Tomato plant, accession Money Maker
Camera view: vertical (180 deg); turntable rotation: 120 degrees
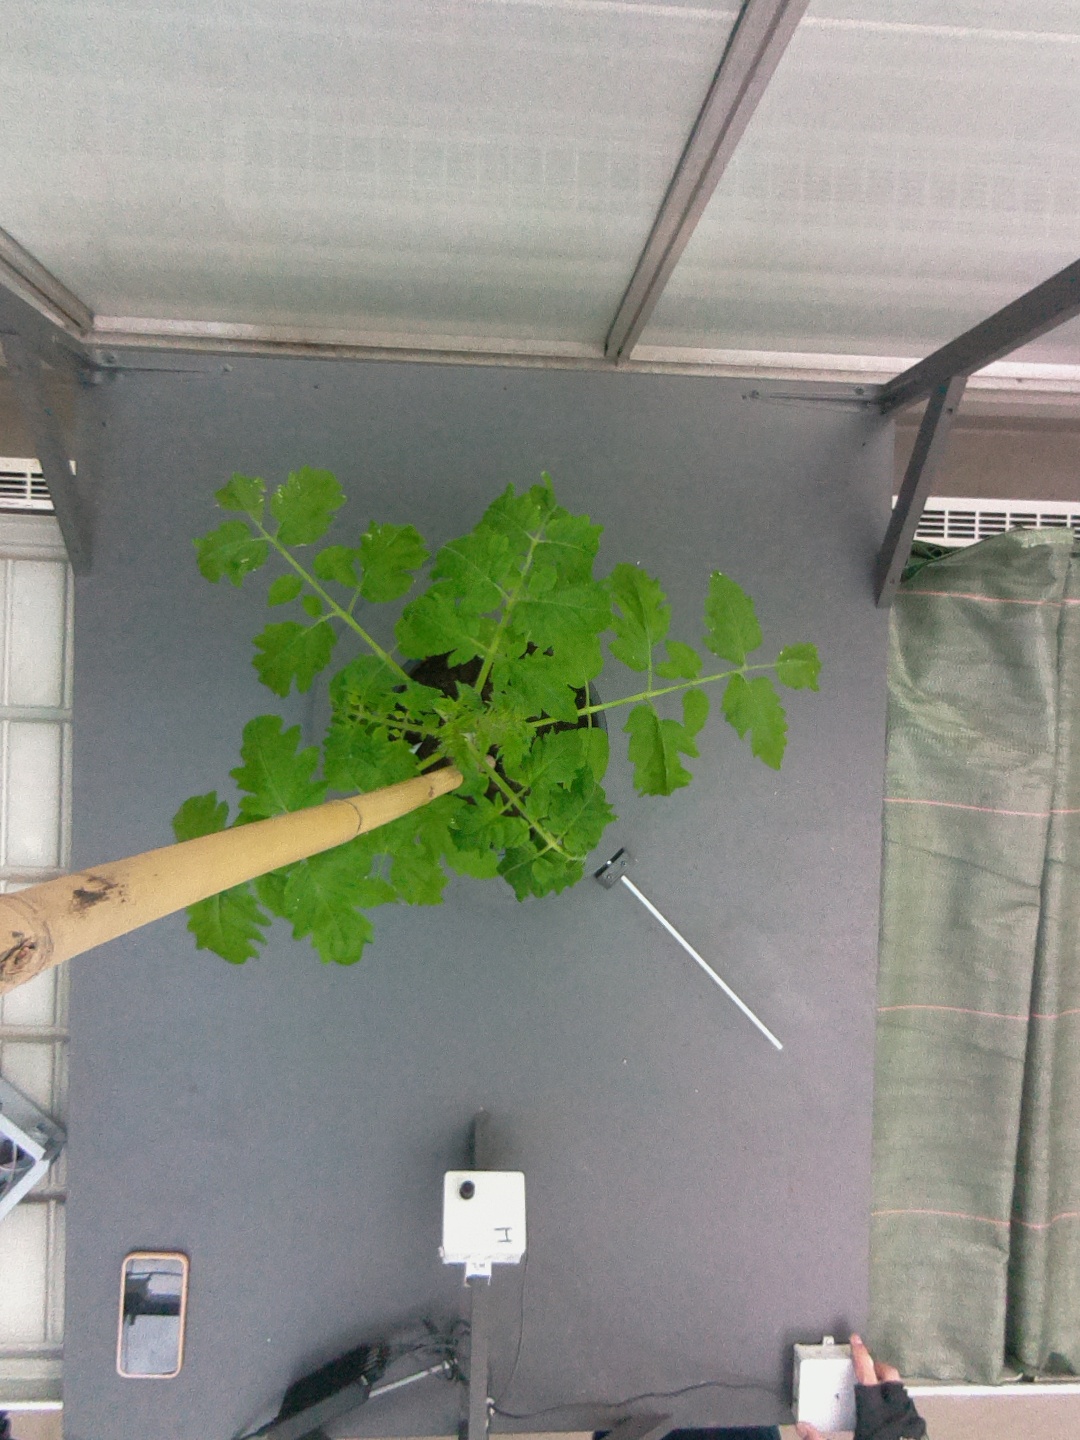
BBCH growth stage 15: 10 of true leaves visible